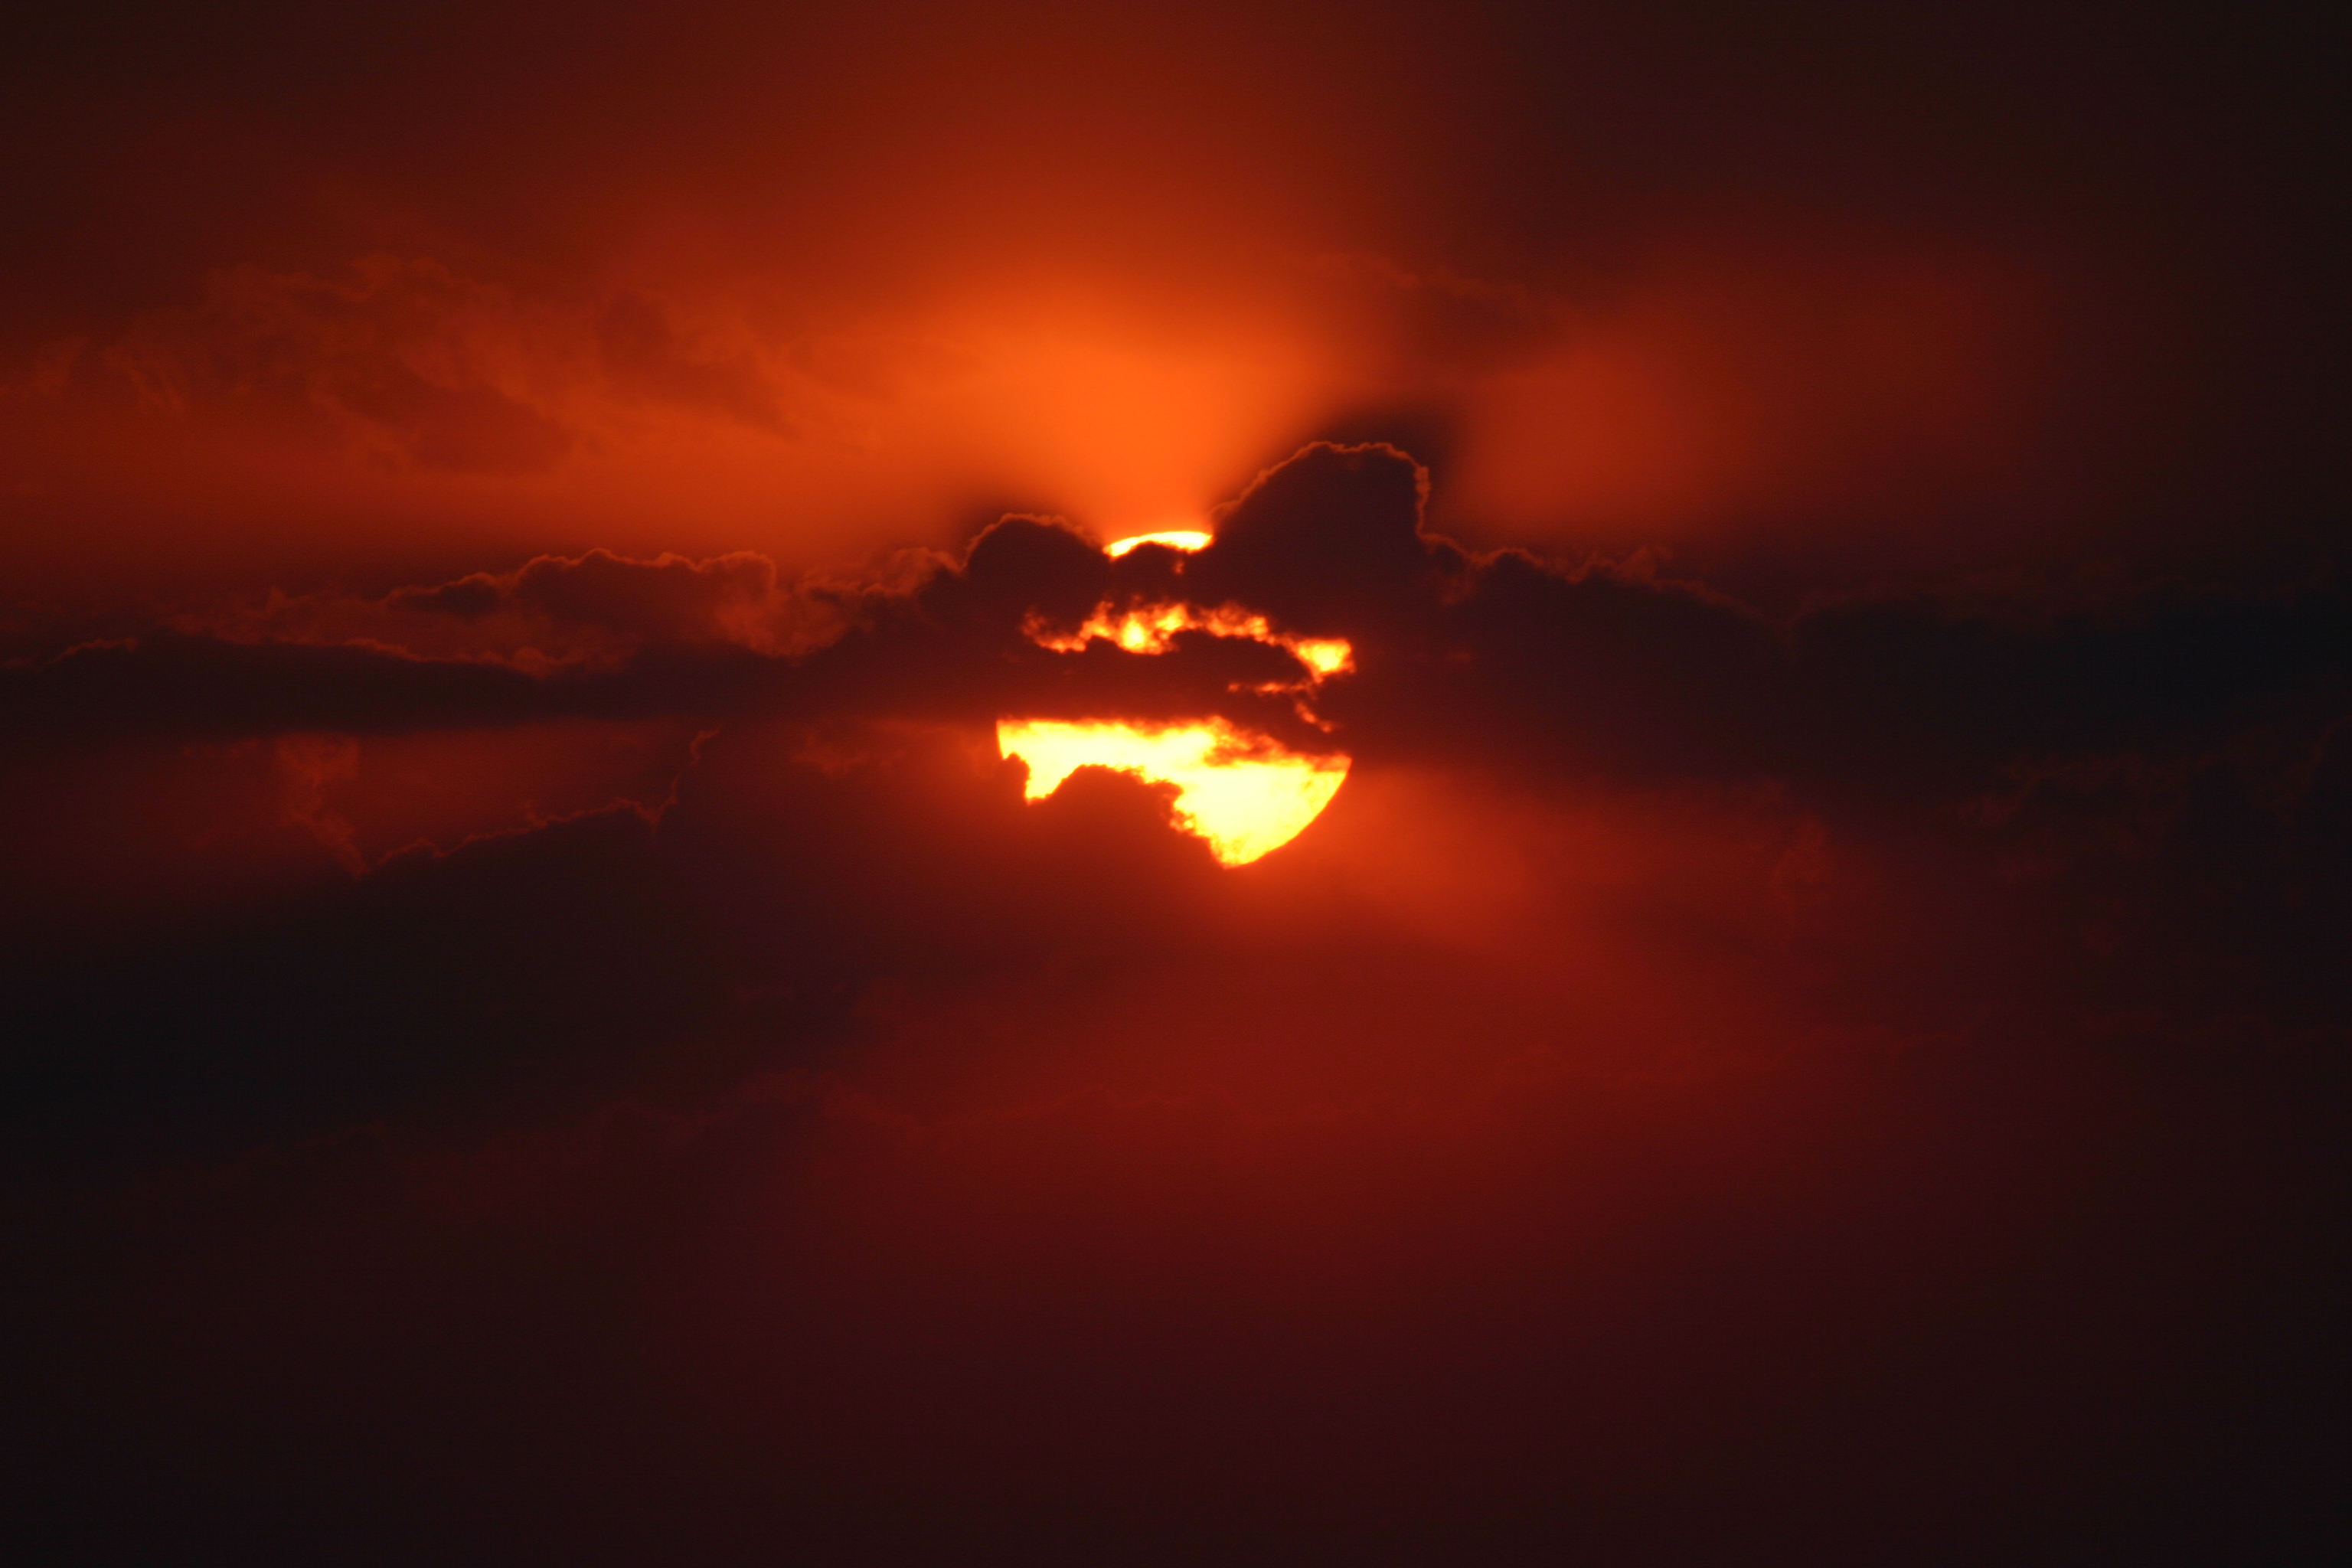
sunset, sky, heat, light, orange, sun, atmosphere, cloud, horizon, calm, geological phenomenon, sunrise, evening, sunlight, night, photography, darkness